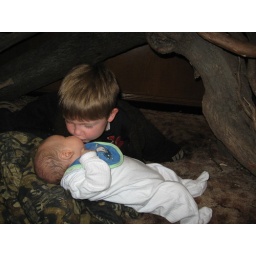
A bear at the Bell Museum leans over to kiss the small boy inside his lair.